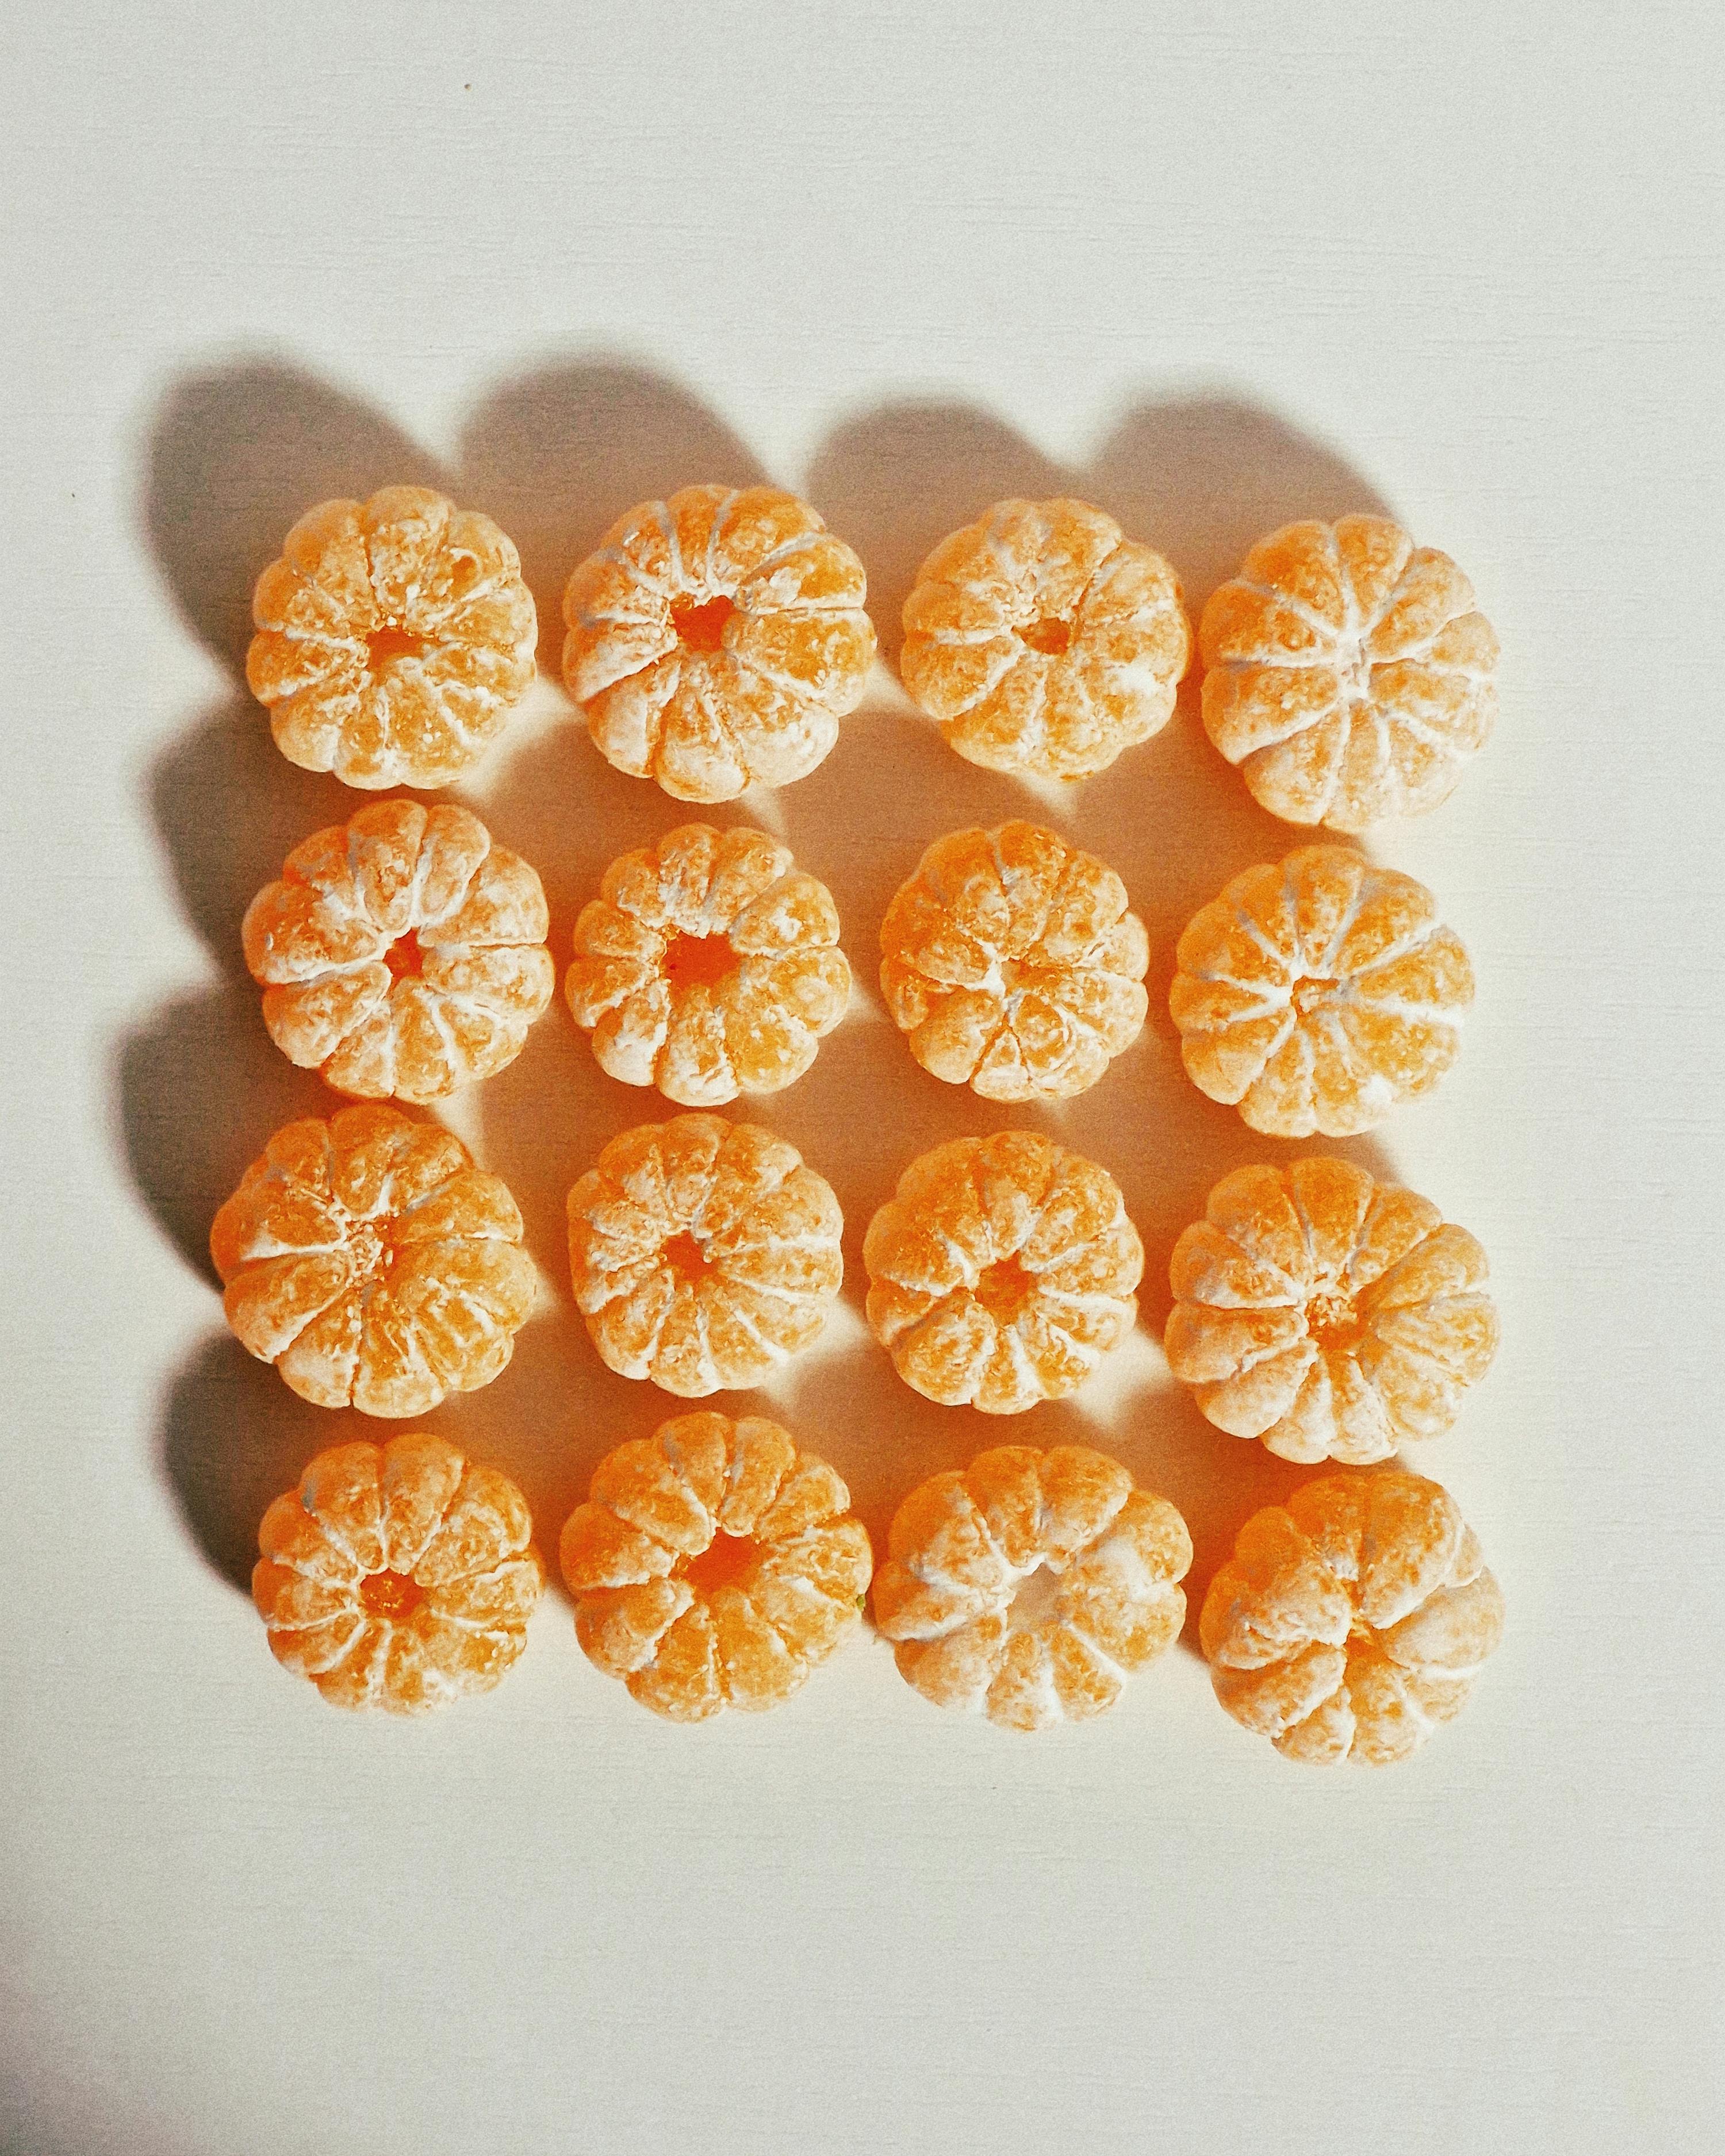
orange, food, fruit, ingredient, produce, citrus, clementine, tangerine, mandarin orange, natural foods, seedless fruit, tangelo, bitter orange, citric acid, recipe, rangpur, valencia orange, superfood, Vegetarian cuisine, staple food, dessert, grapefruit